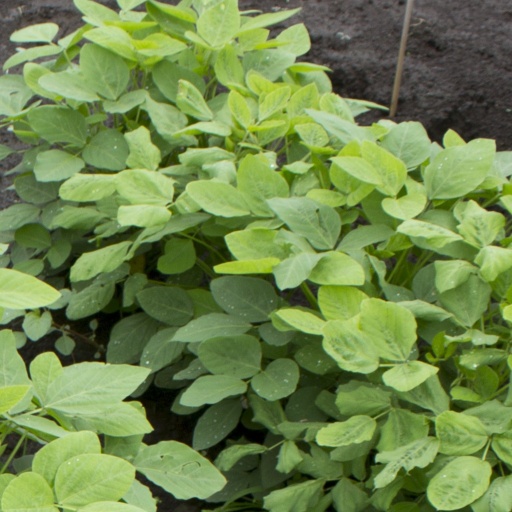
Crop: soybean